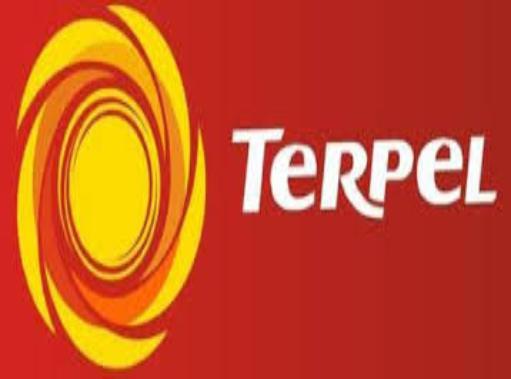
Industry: Transportation